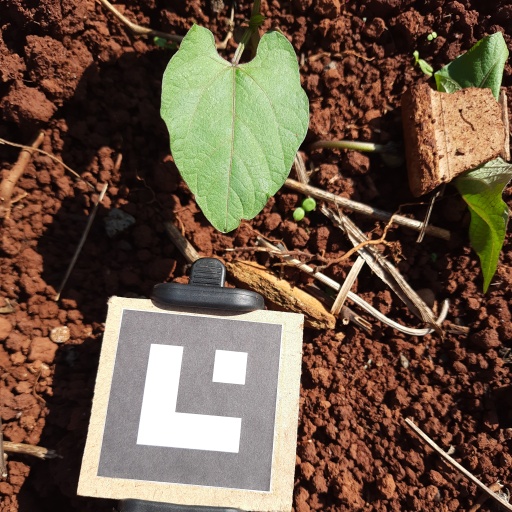
Observations: wavy surface, no eating holes, under sunlight